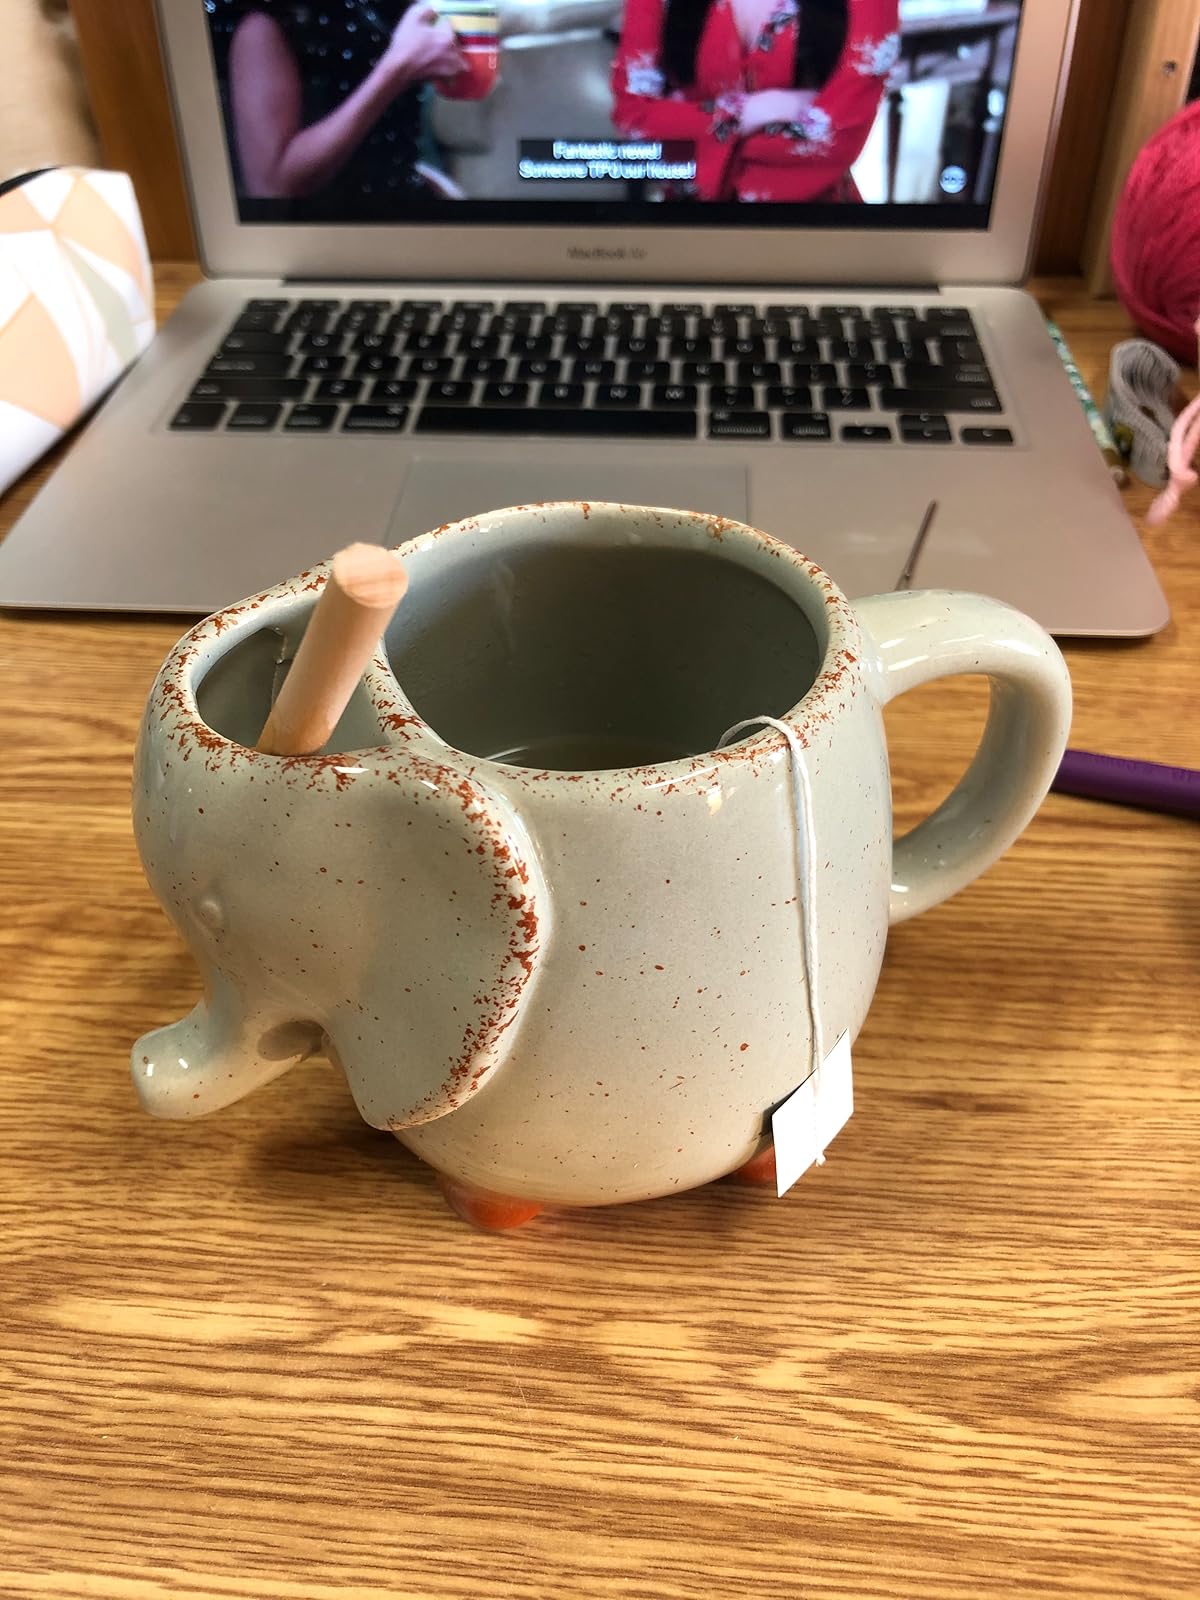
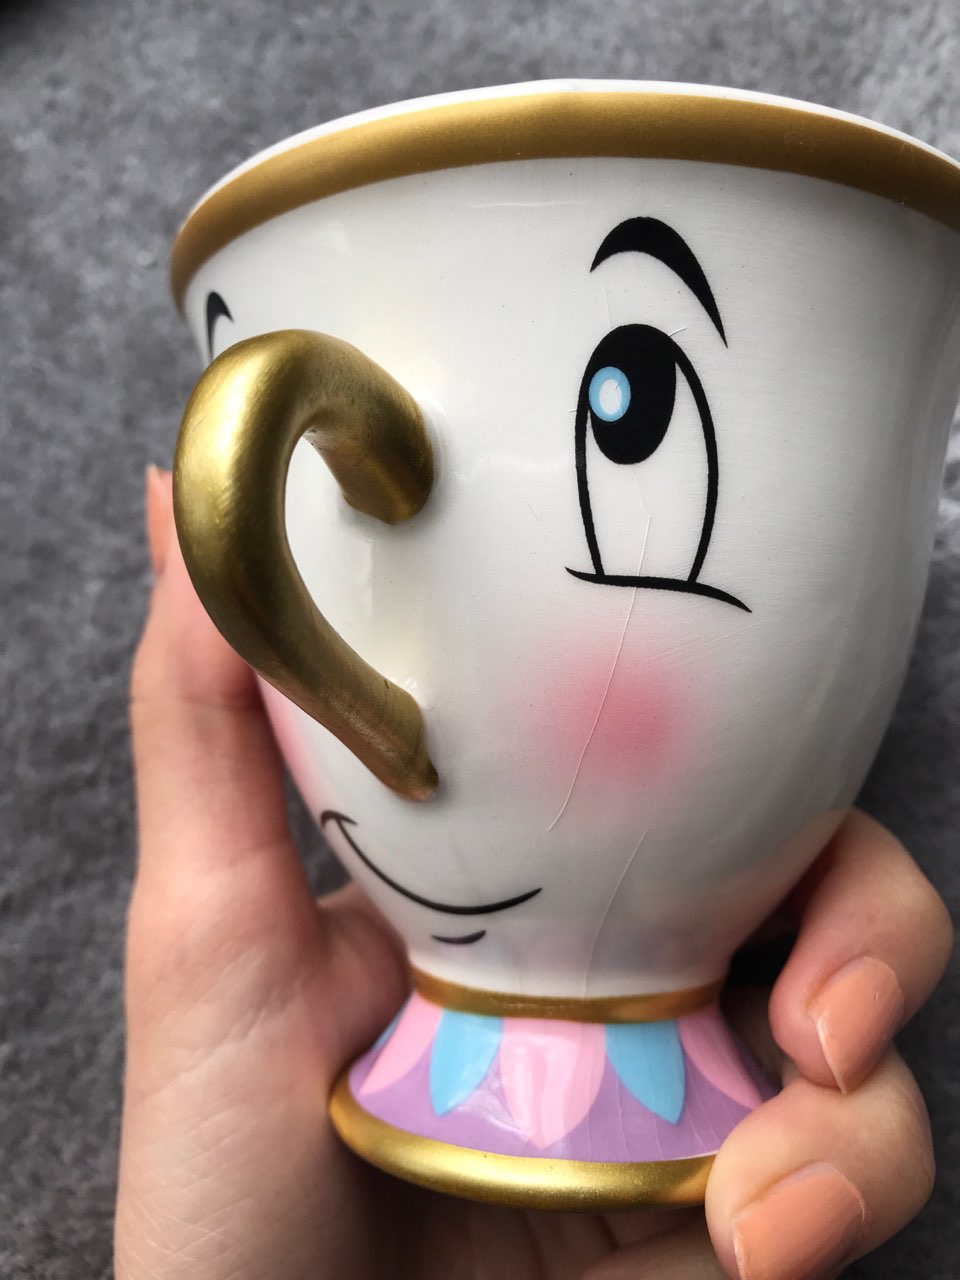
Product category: items_mug
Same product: no